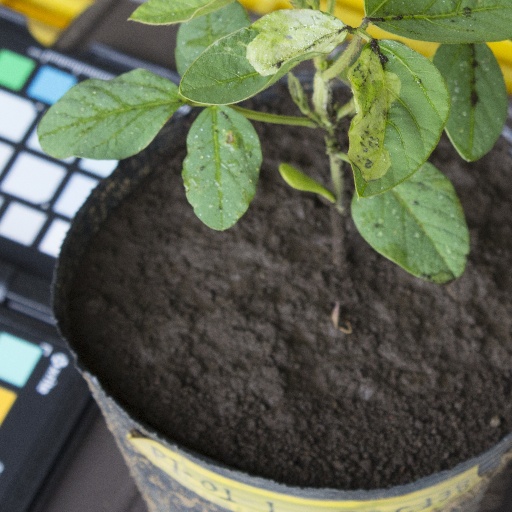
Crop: soybean